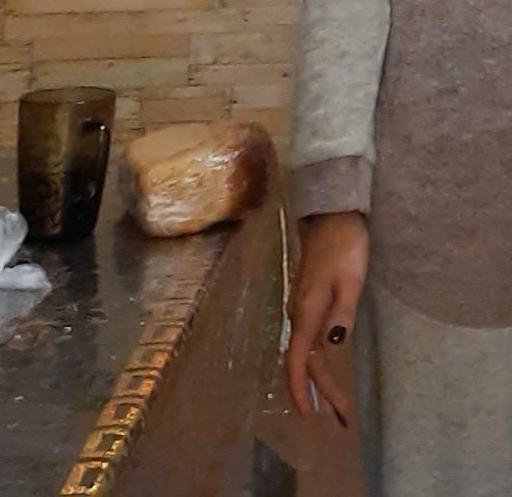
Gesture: no_gesture